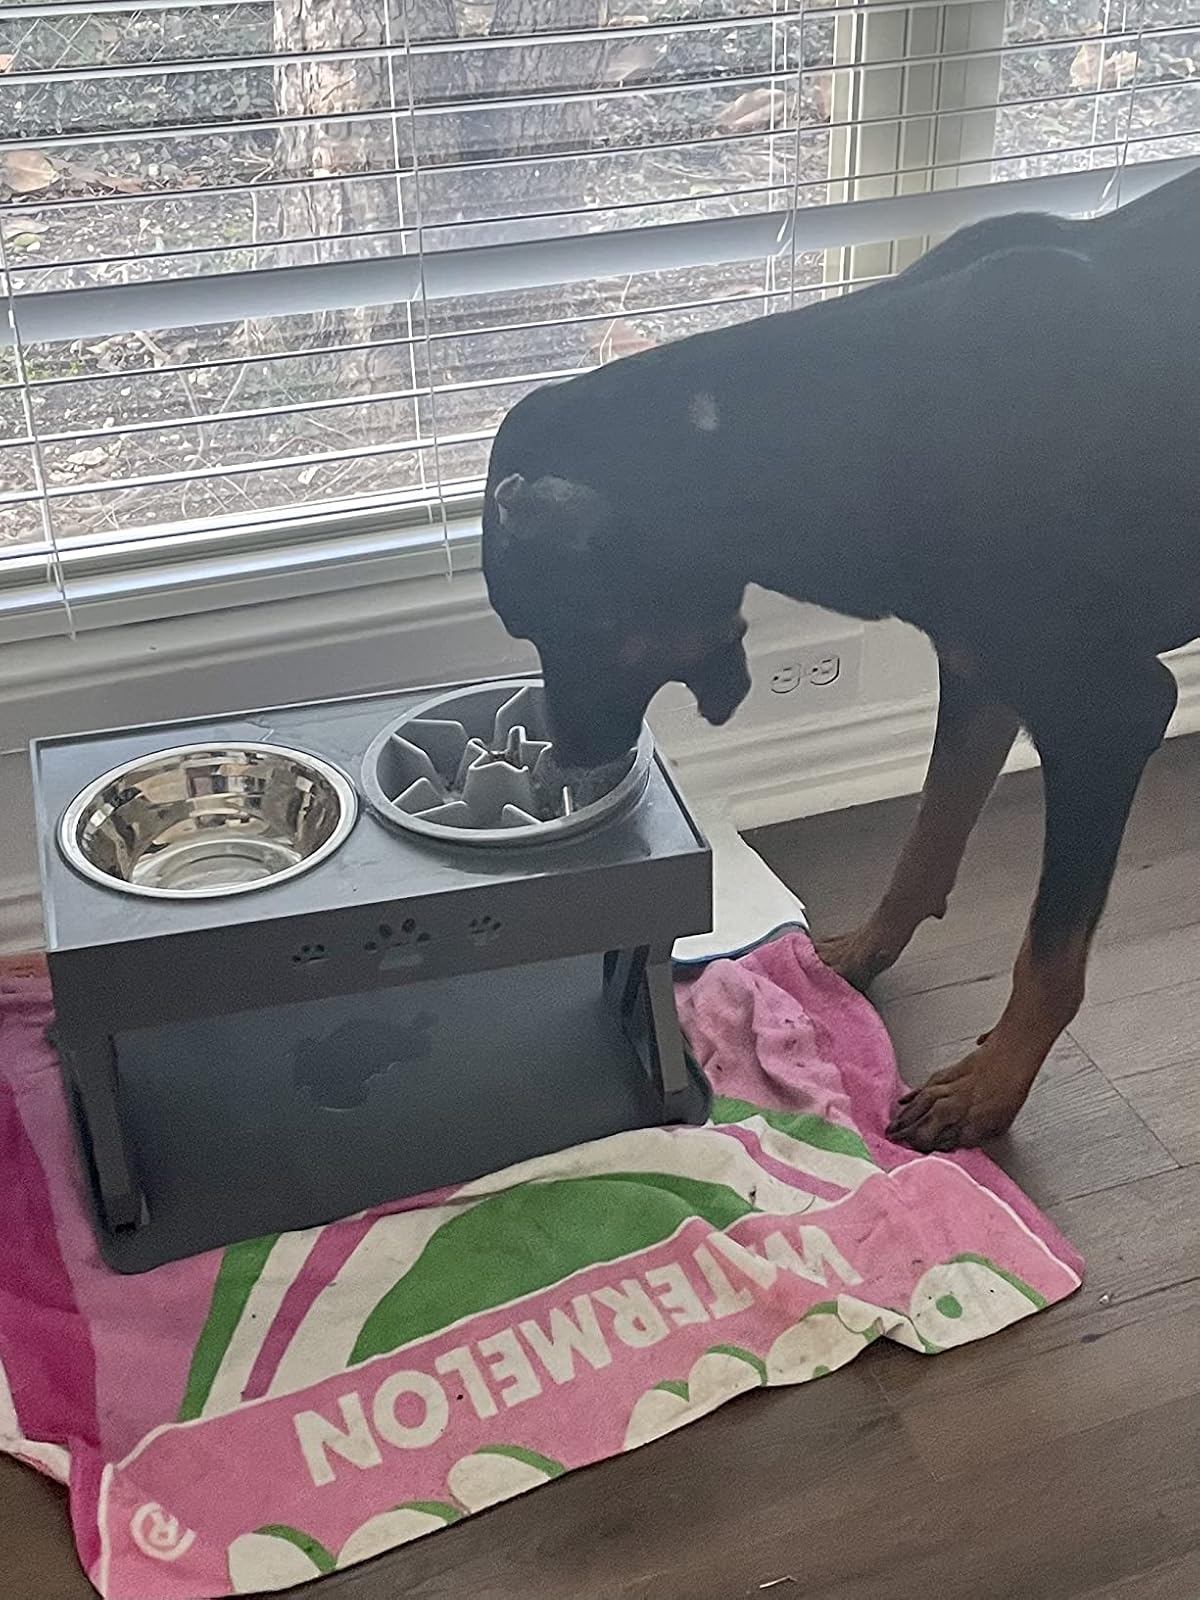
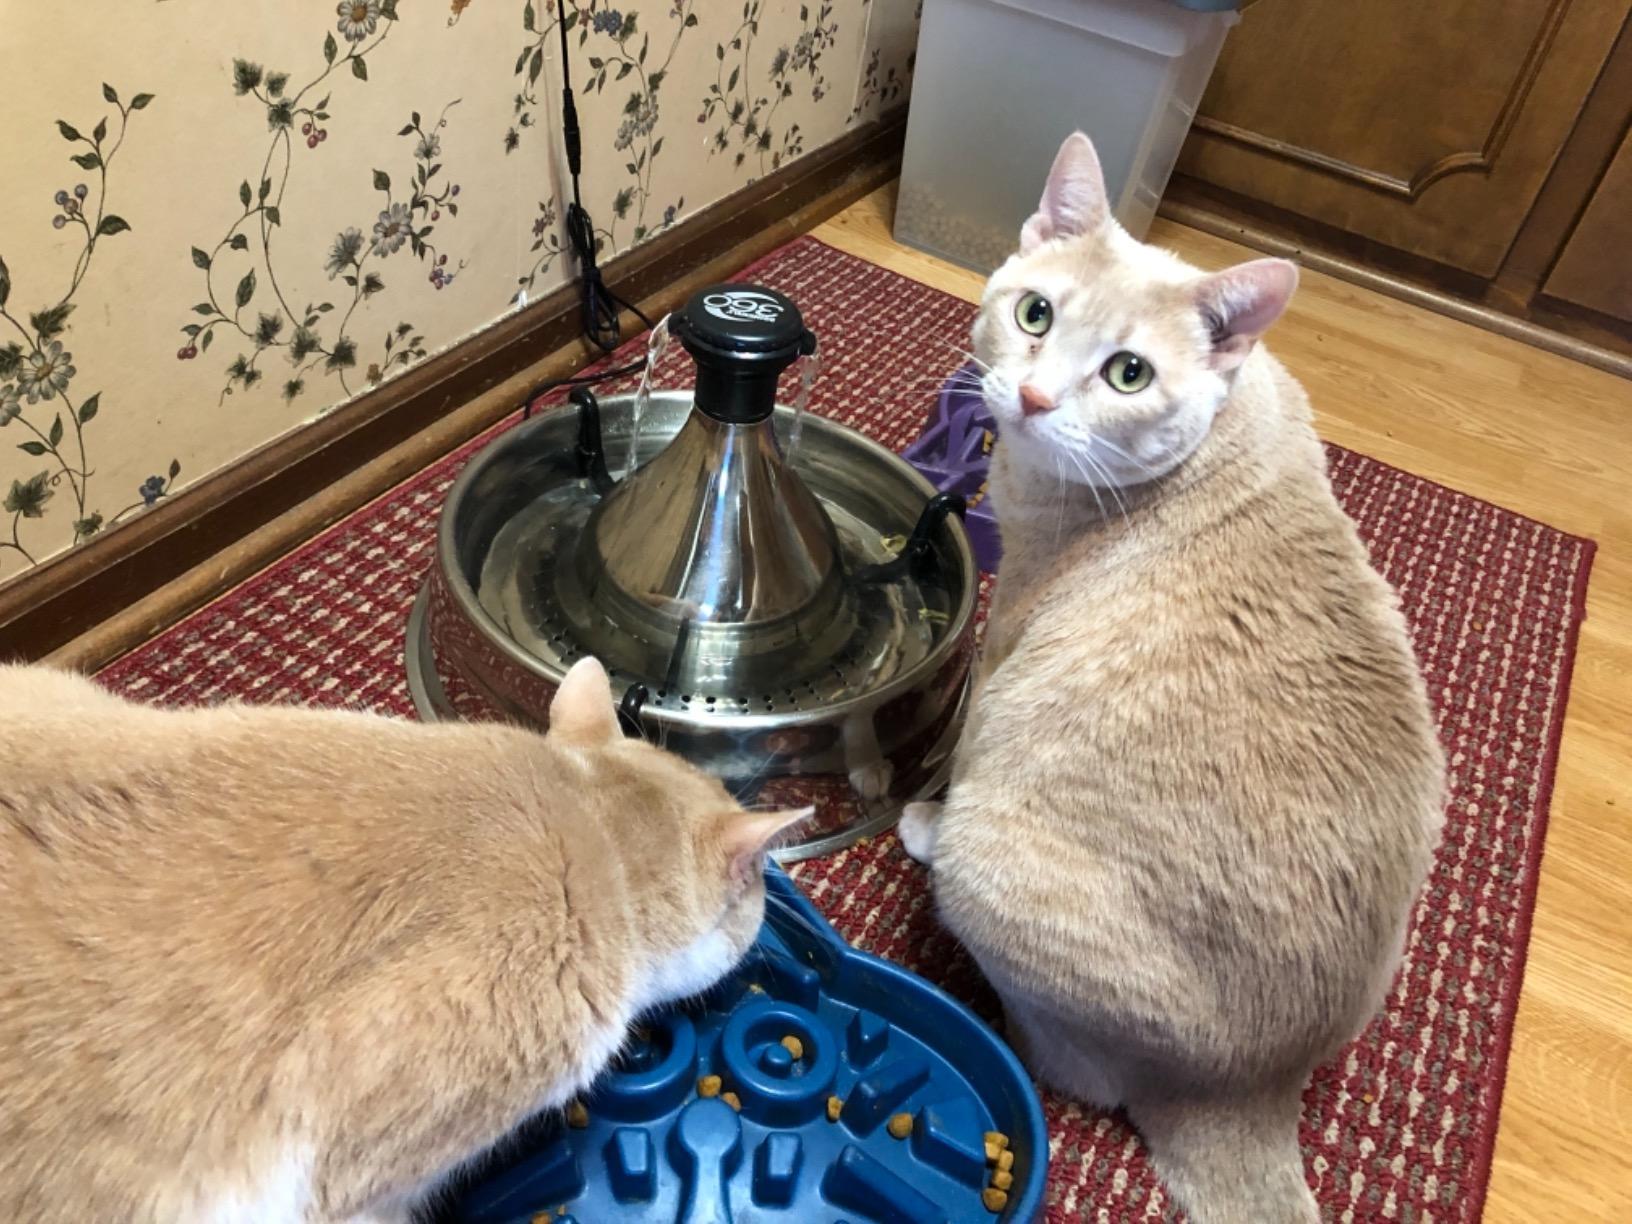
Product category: items_bowl
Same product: no